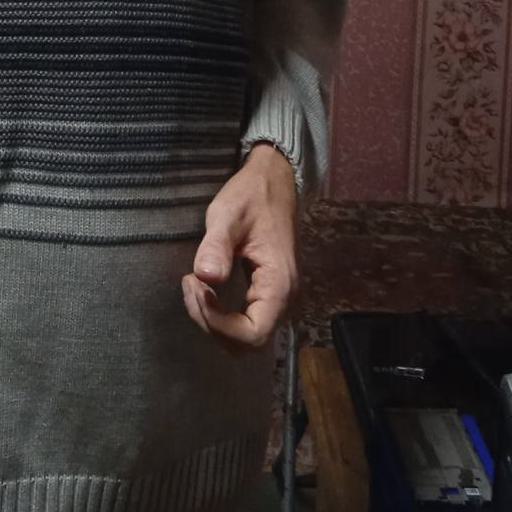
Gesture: no_gesture